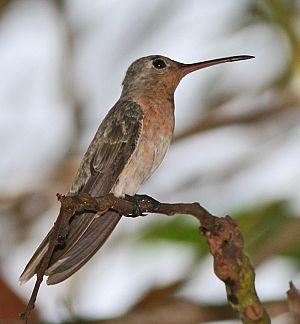
Le Colibri trompeur, Leucippus fallax, est une espèce de colibris de la sous-famille des Trochilinae.
Maracaibo ou Maracaïbo est une ville du Venezuela et la capitale de l'État de Zulia. Elle est située à l'entrée du lac Maracaibo, à 514 km à l'ouest de Caracas. La population de son aire urbaine était estimée à 1 551 539 habitants en 2011. Maracaibo, dont l'économie repose sur l'exploitation du pétrole du lac Maracaibo, est la deuxième plus grande ville du Venezuela après la capitale.
Leucippus est un genre d'oiseaux-mouches de la sous-famille des Trochilinae.